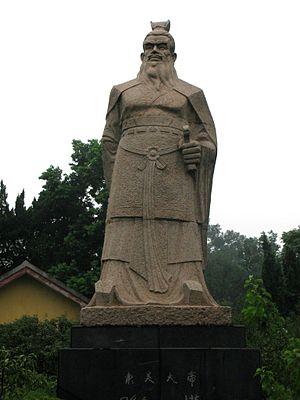
Sun Quan, de son prénom social Zhongmou, était un seigneur de guerre chinois à l'époque de la fin de la dynastie Han et premier empereur de la dynastie des Wu occidentaux lors du début de la période des Trois Royaumes. Comme de nombreuses personnalités de son époque, Sun Quan fut immortalisé dans le Roman des Trois Royaumes de Luo Guanzhong.